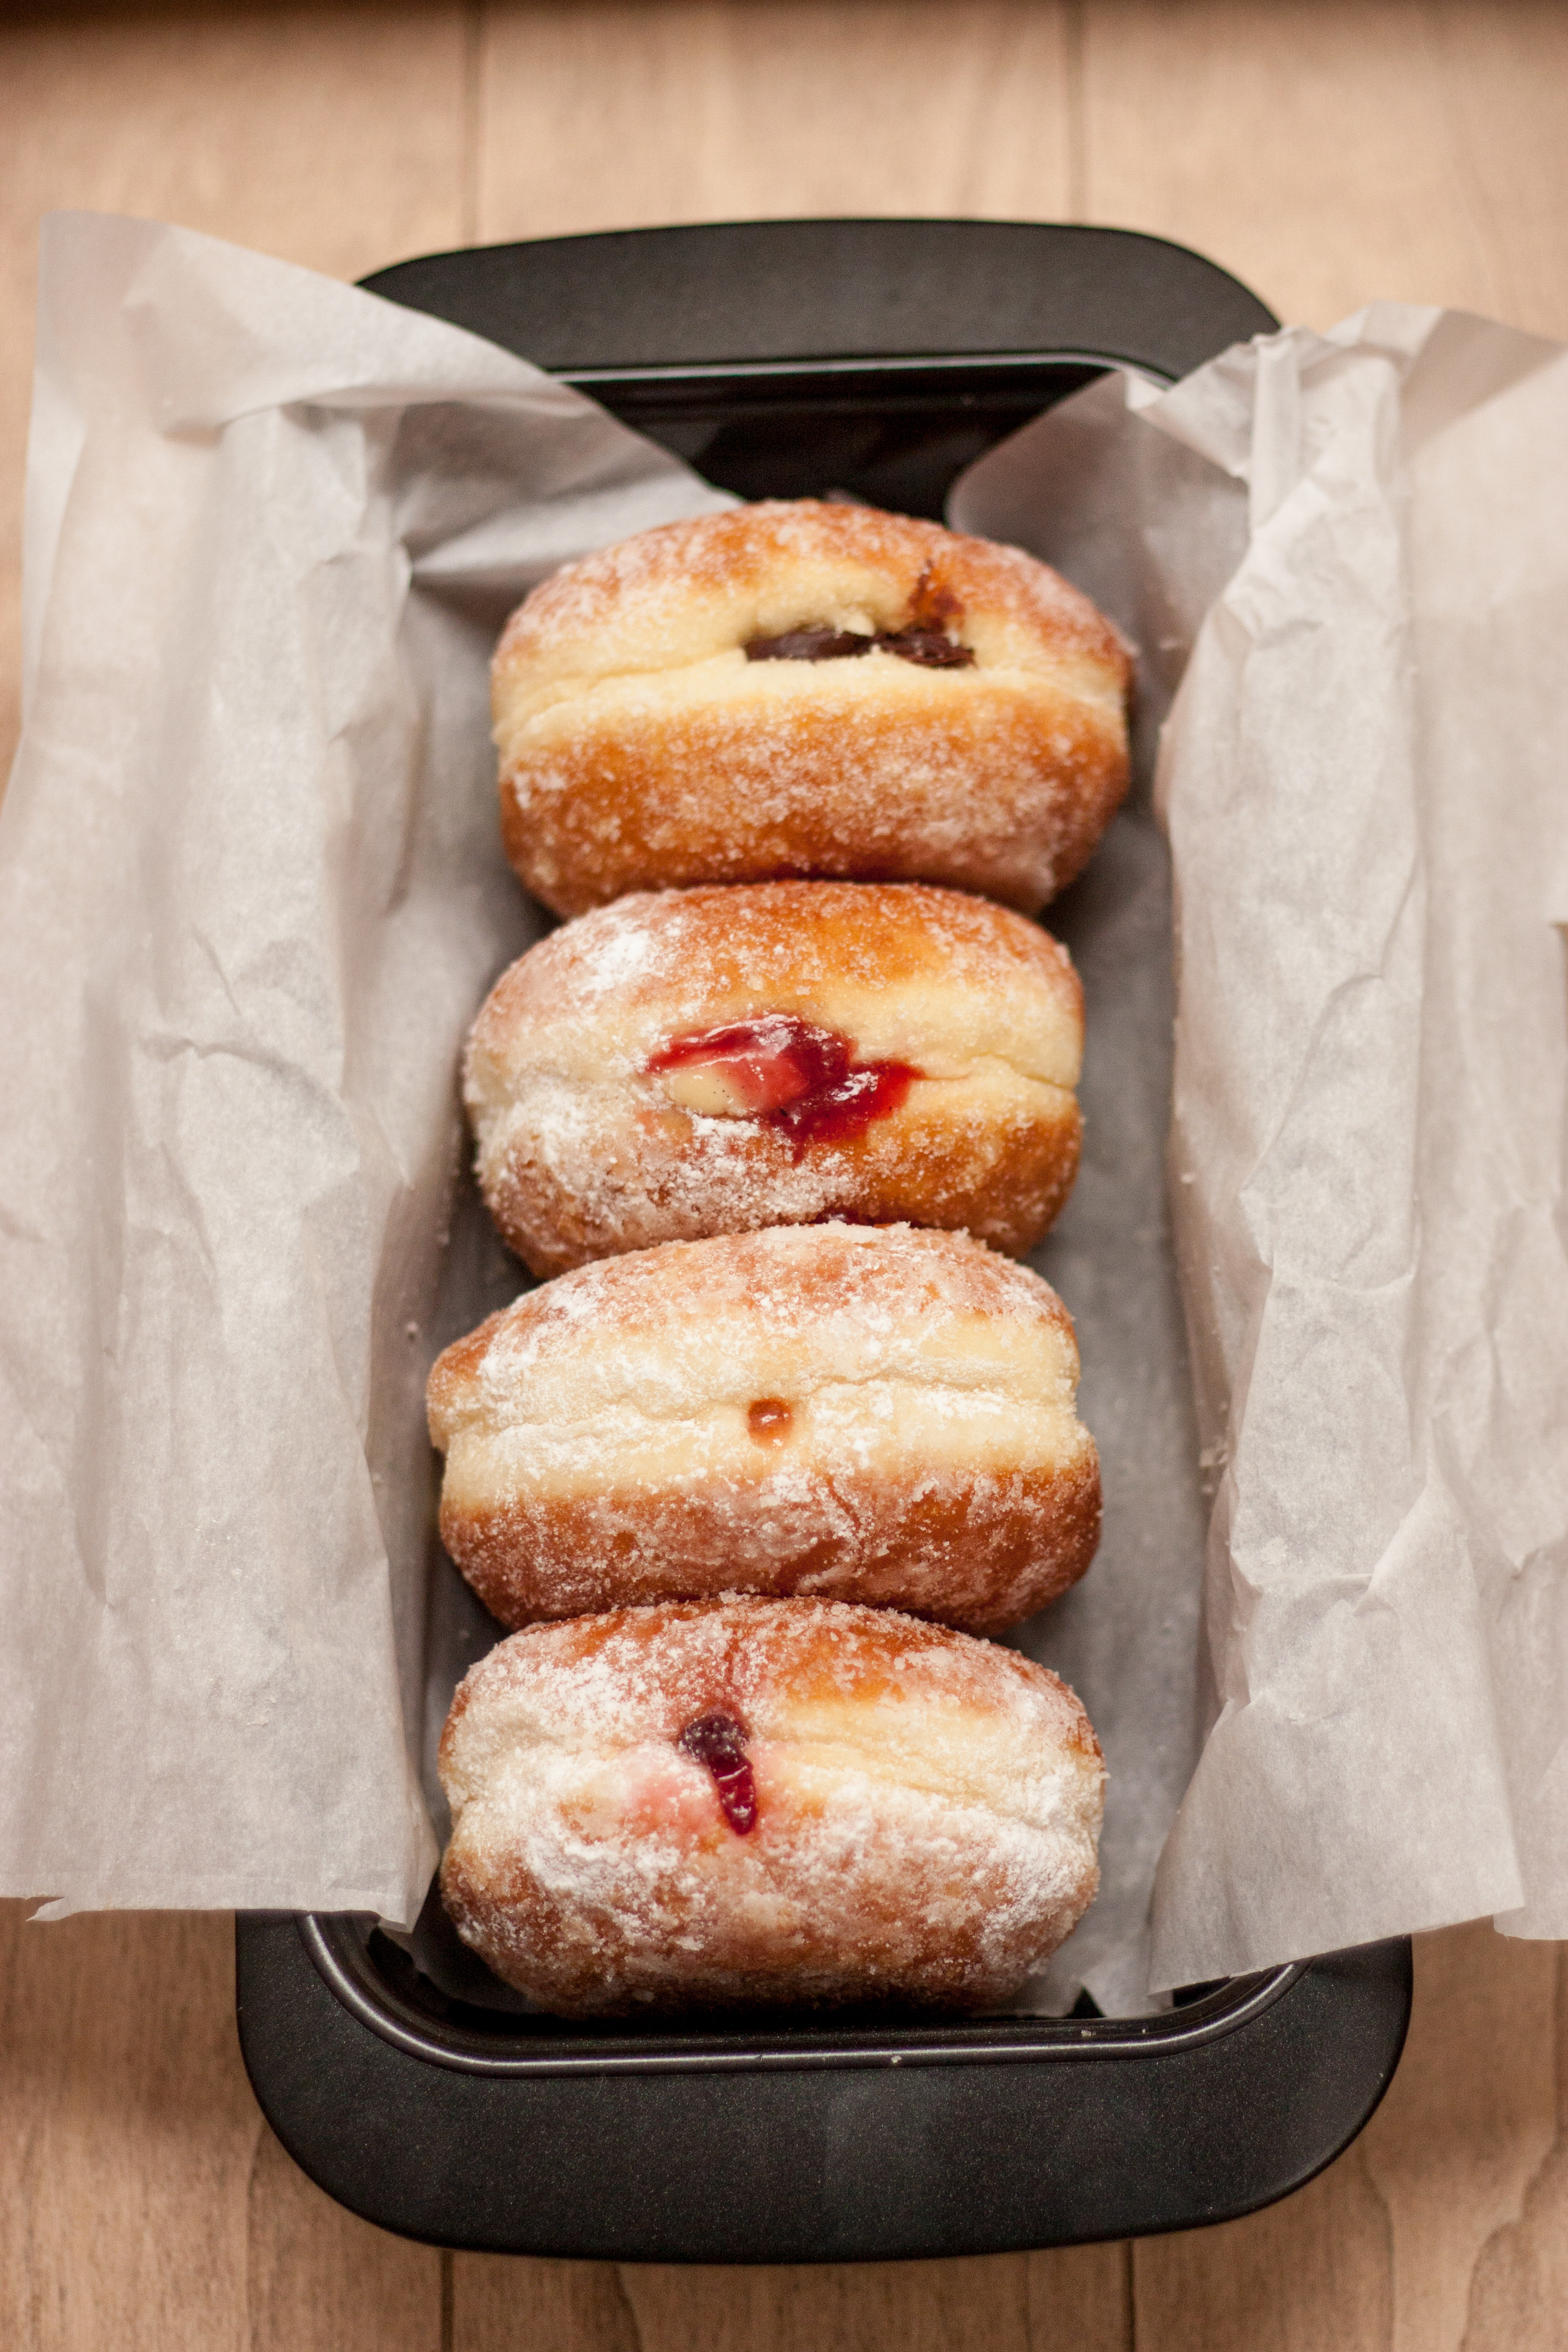
dish, meal, food, produce, breakfast, baking, dessert, cuisine, pastry, jam, sugar, berliner, doughnuts, donuts, baked goods, flavor